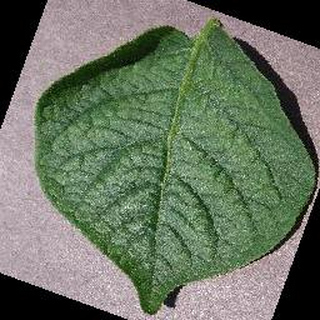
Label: healthy_potato